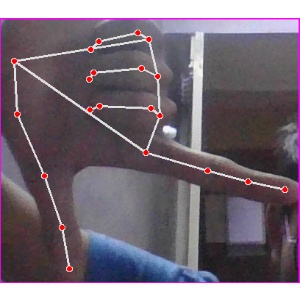
अक्षर: ख